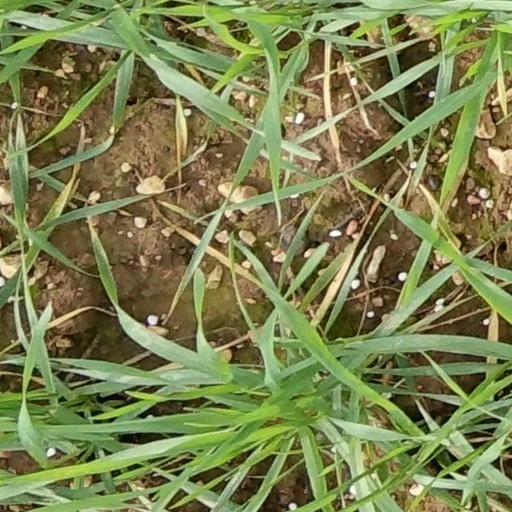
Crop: wheat